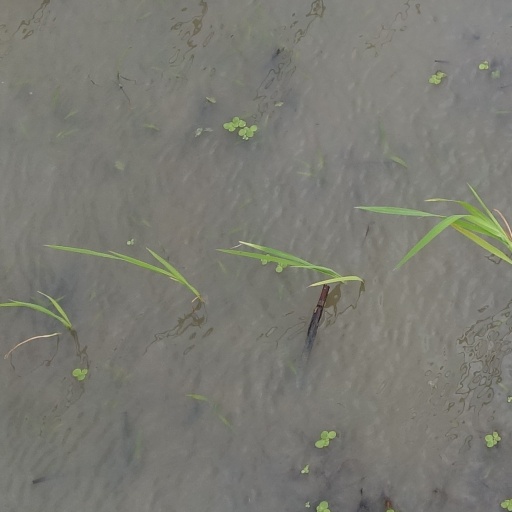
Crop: rice